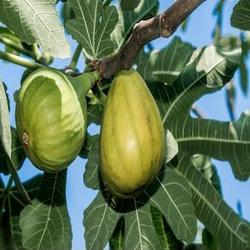
Label: Fig